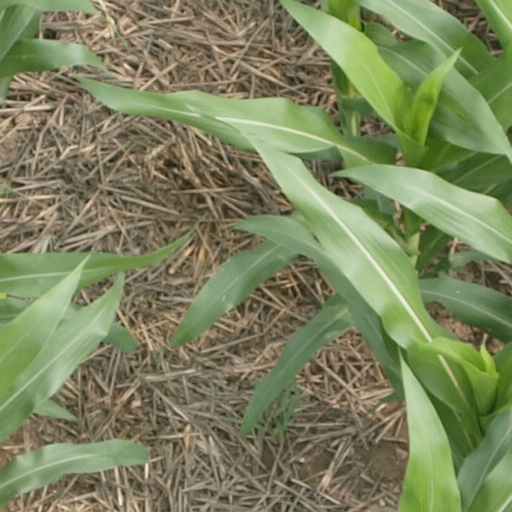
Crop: maize; corn